John Alexander MacWilliam

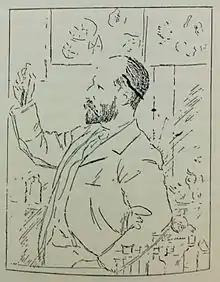
Caricature sketch of Prof. MacWilliam in lecture mode

Although his research work continued throughout his career, his focus moved more towards his teaching role after taking the physiology chair in Aberdeen in 1886., He retired in 1927 at the age of 70.